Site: saxony
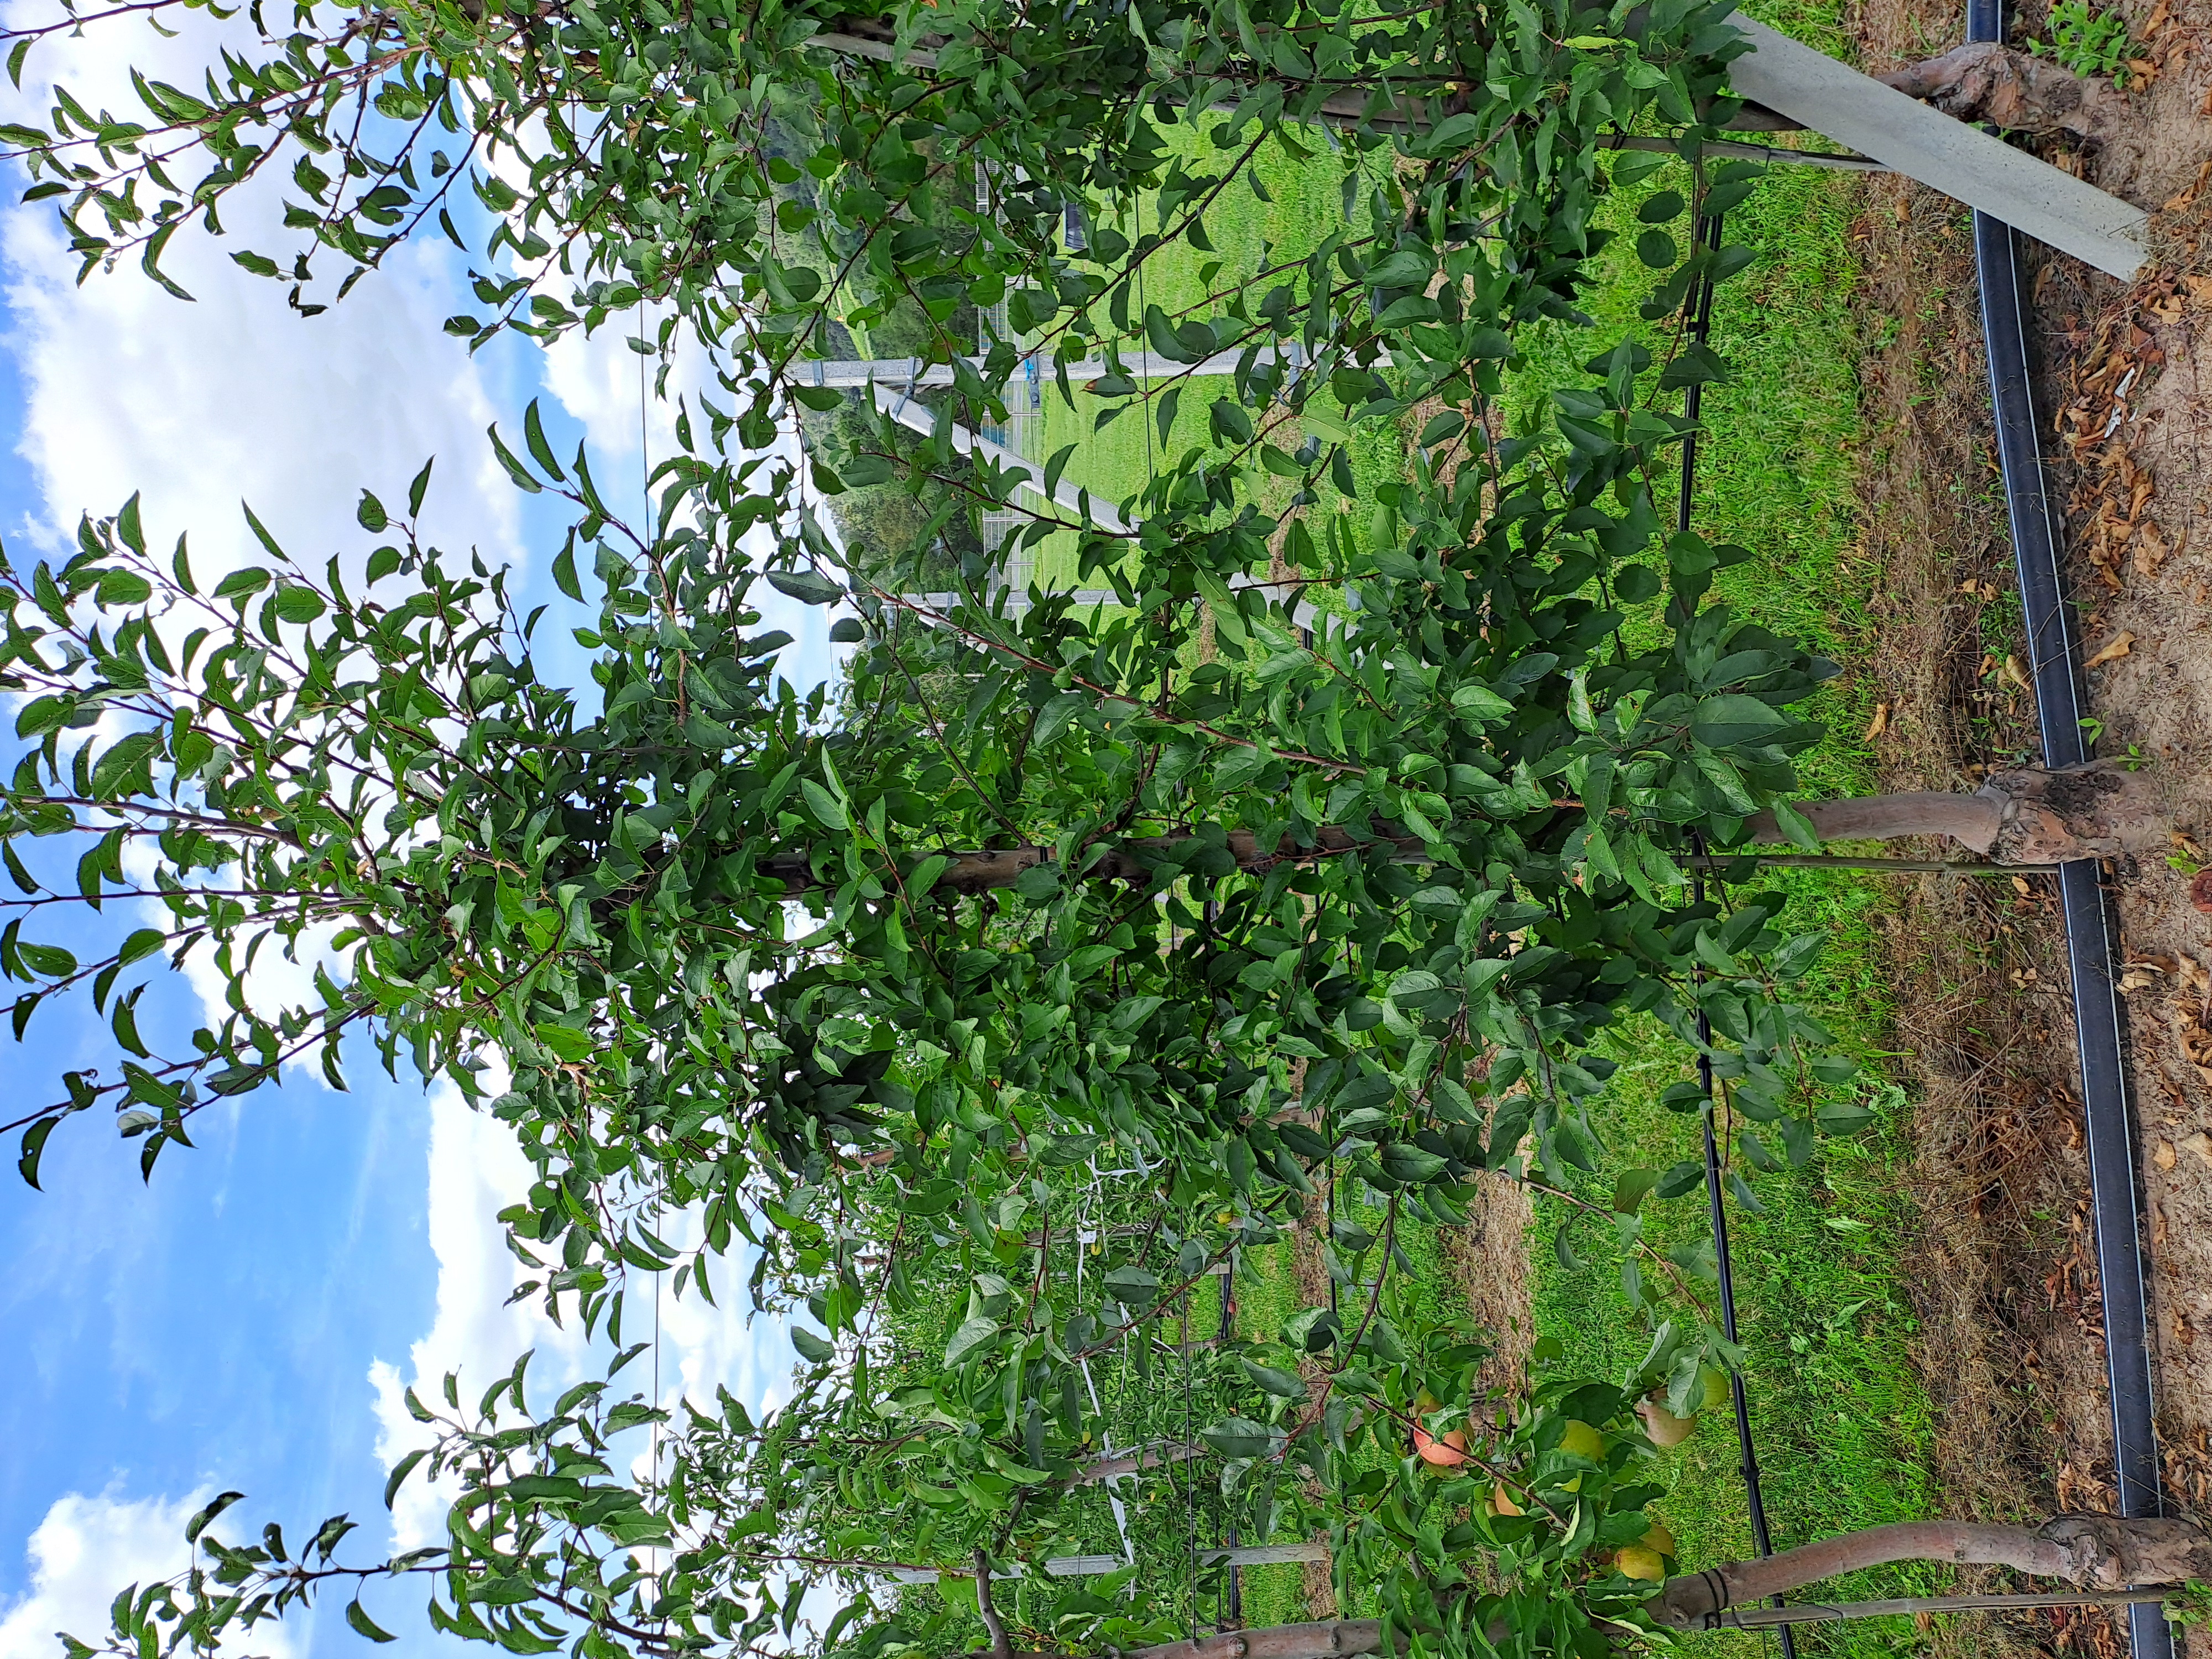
Growth stage (BBCH 85): Maturity of fruit and seed